Edaphosaurus

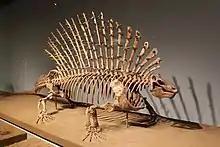
"E. pogonias" mount at the Field Museum

Edward Drinker Cope named and described "Edaphosaurus" ("pavement lizard") in 1882, based on a crushed skull and a left lower jaw from the Texas Red Beds. He noted in particular the "dense body of teeth" on both the upper and lower jaws, and used the term "dental pavement" in a table in his description. The type species name "pogonias" means "bearded" in Greek, referring to the enlarged inward sloping chin on the lower jaw. Cope classified "Edaphosaurus" as a member of his Pelycosauria and created the new family Edaphosauridae. The type material did not include any of the post-cranial skeleton apart from an axis vertebra and Cope was unaware of the animal's large sail, a feature then known only for "Dimetrodon".